Sporthalle (Böblingen)

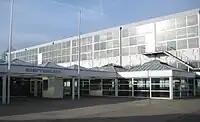

Sporthalle was an indoor sports arena located in Böblingen, Germany. It opened in 1966 and was demolished in 2008. Sporthalle had a capacity to hold 6,500 people.